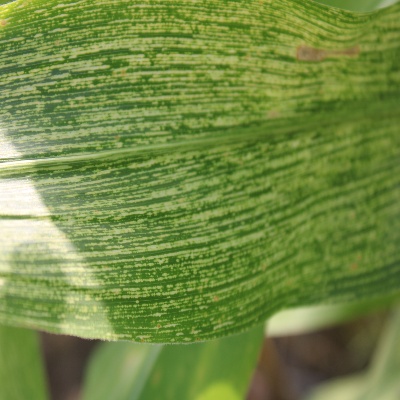
Crop: Maize
Condition: streak virus